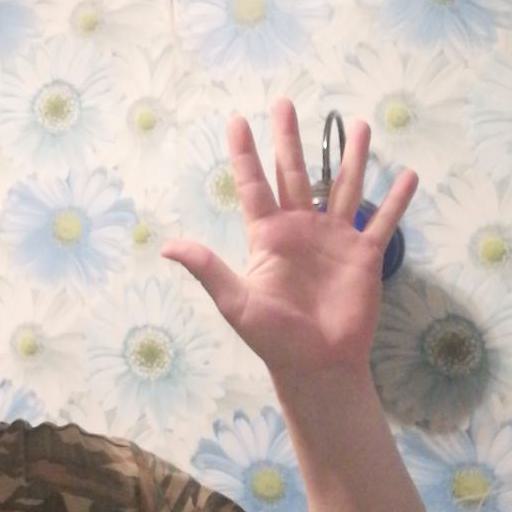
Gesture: palm